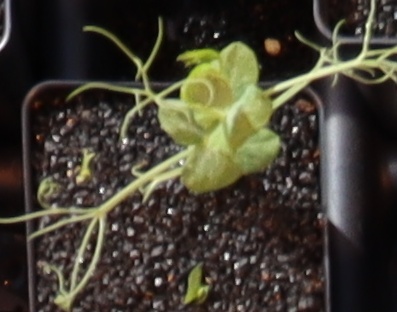
Label: Field Pea